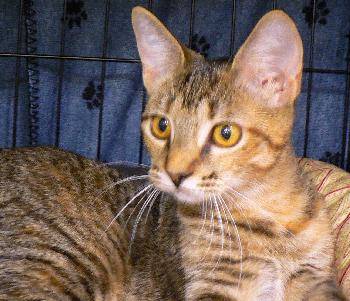
Label: cat